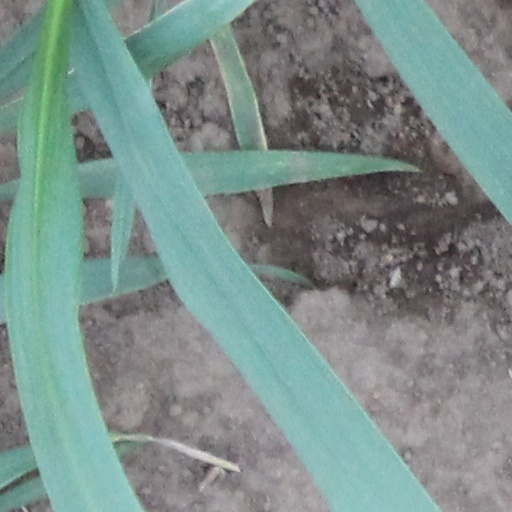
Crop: wheat